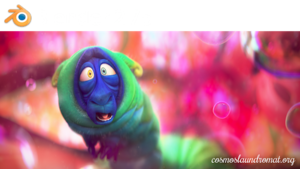
Blender est un logiciel libre de modélisation, d’animation par ordinateur et de rendu en 3D, créé en 1995. Il est actuellement développé par la Fondation Blender.